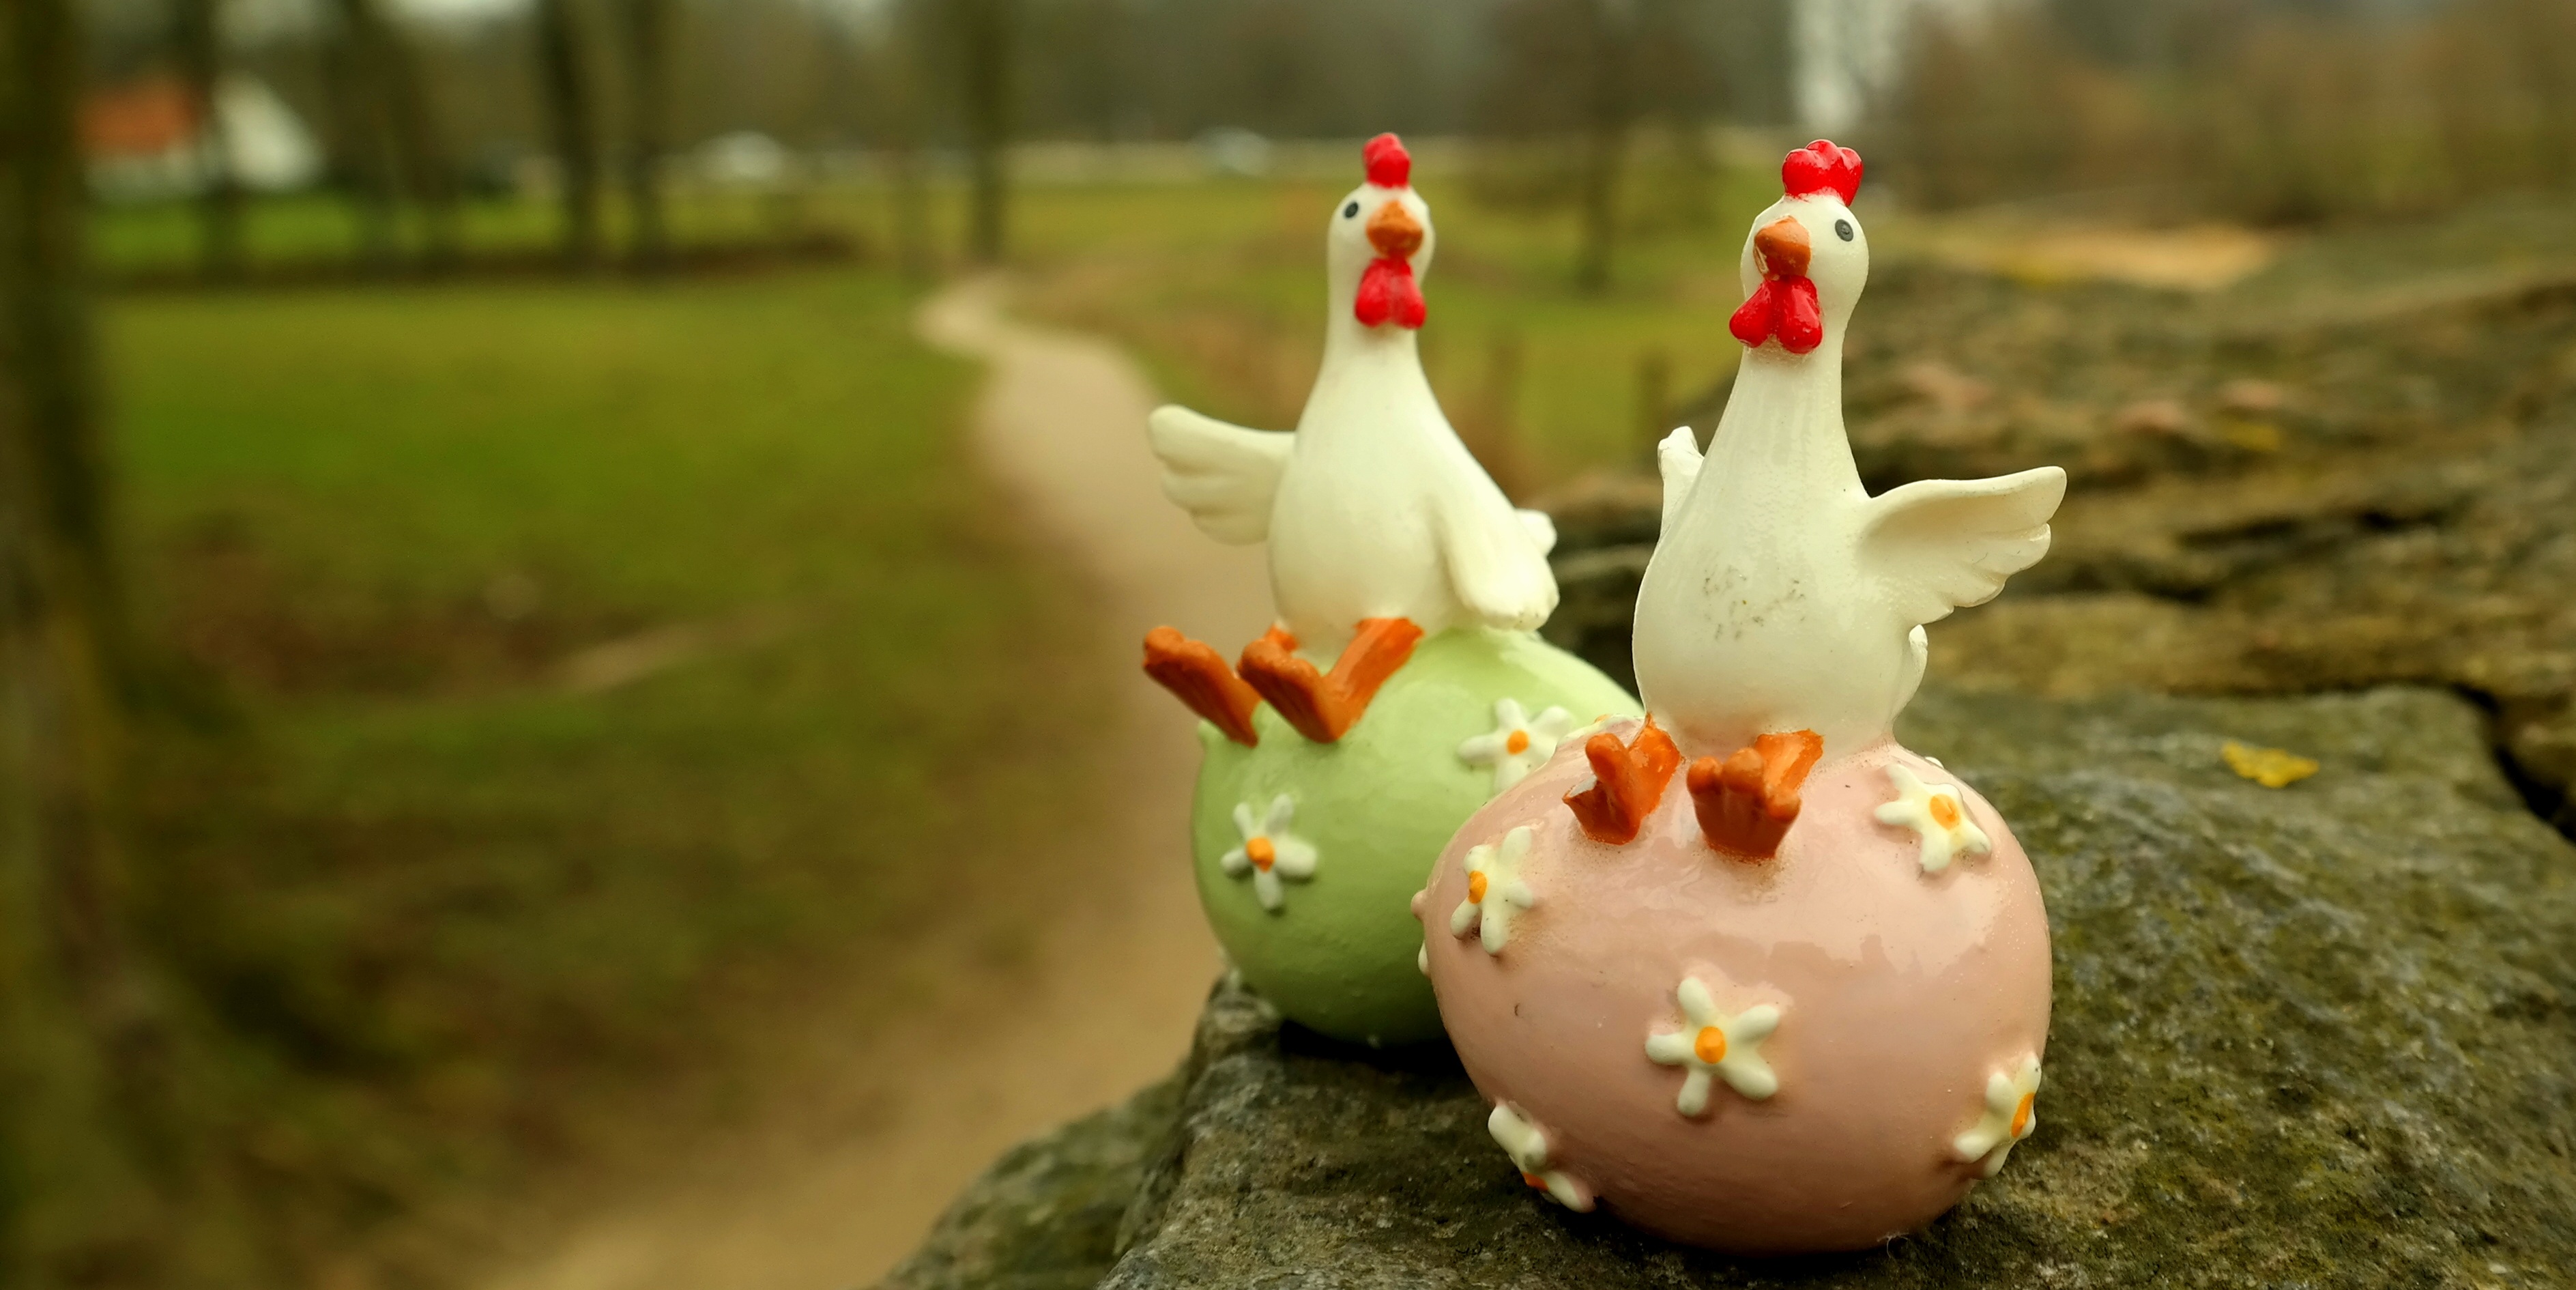
bird, meadow, flower, decoration, spring, chicken, egg, deco, hen, festival, figure, decorative, easter, water bird, easter decoration, chickens, easter egg, happy easter, easter theme, easter greeting